Cessnock, New South Wales

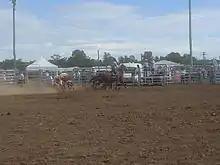
Rodeo at Cessnock showground

The city has many sporting facilities. The city competes in several regional sporting competitions, particularly the Cessnock Goannas competing in Newcastle-based rugby league competition. Some very successful sporting players can trace their roots to the local district, including Australian Rugby League representative players and brothers Andrew and Matthew Johns. World-renowned golfer and TV commentator Jack Newton is also from Cessnock. His annual Sub-Juniors Golf Tournament has unearthed some talented young golfers and is held on the local championship courses of Pokolbin. Cessnock was the base camp for the Japan national football team during the 2015 AFC Asian Cup.